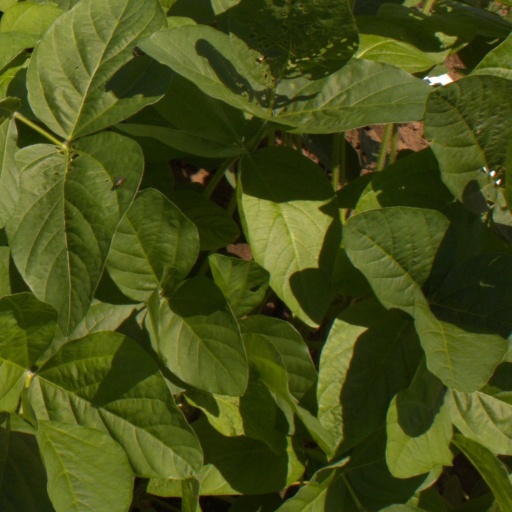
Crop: soybean